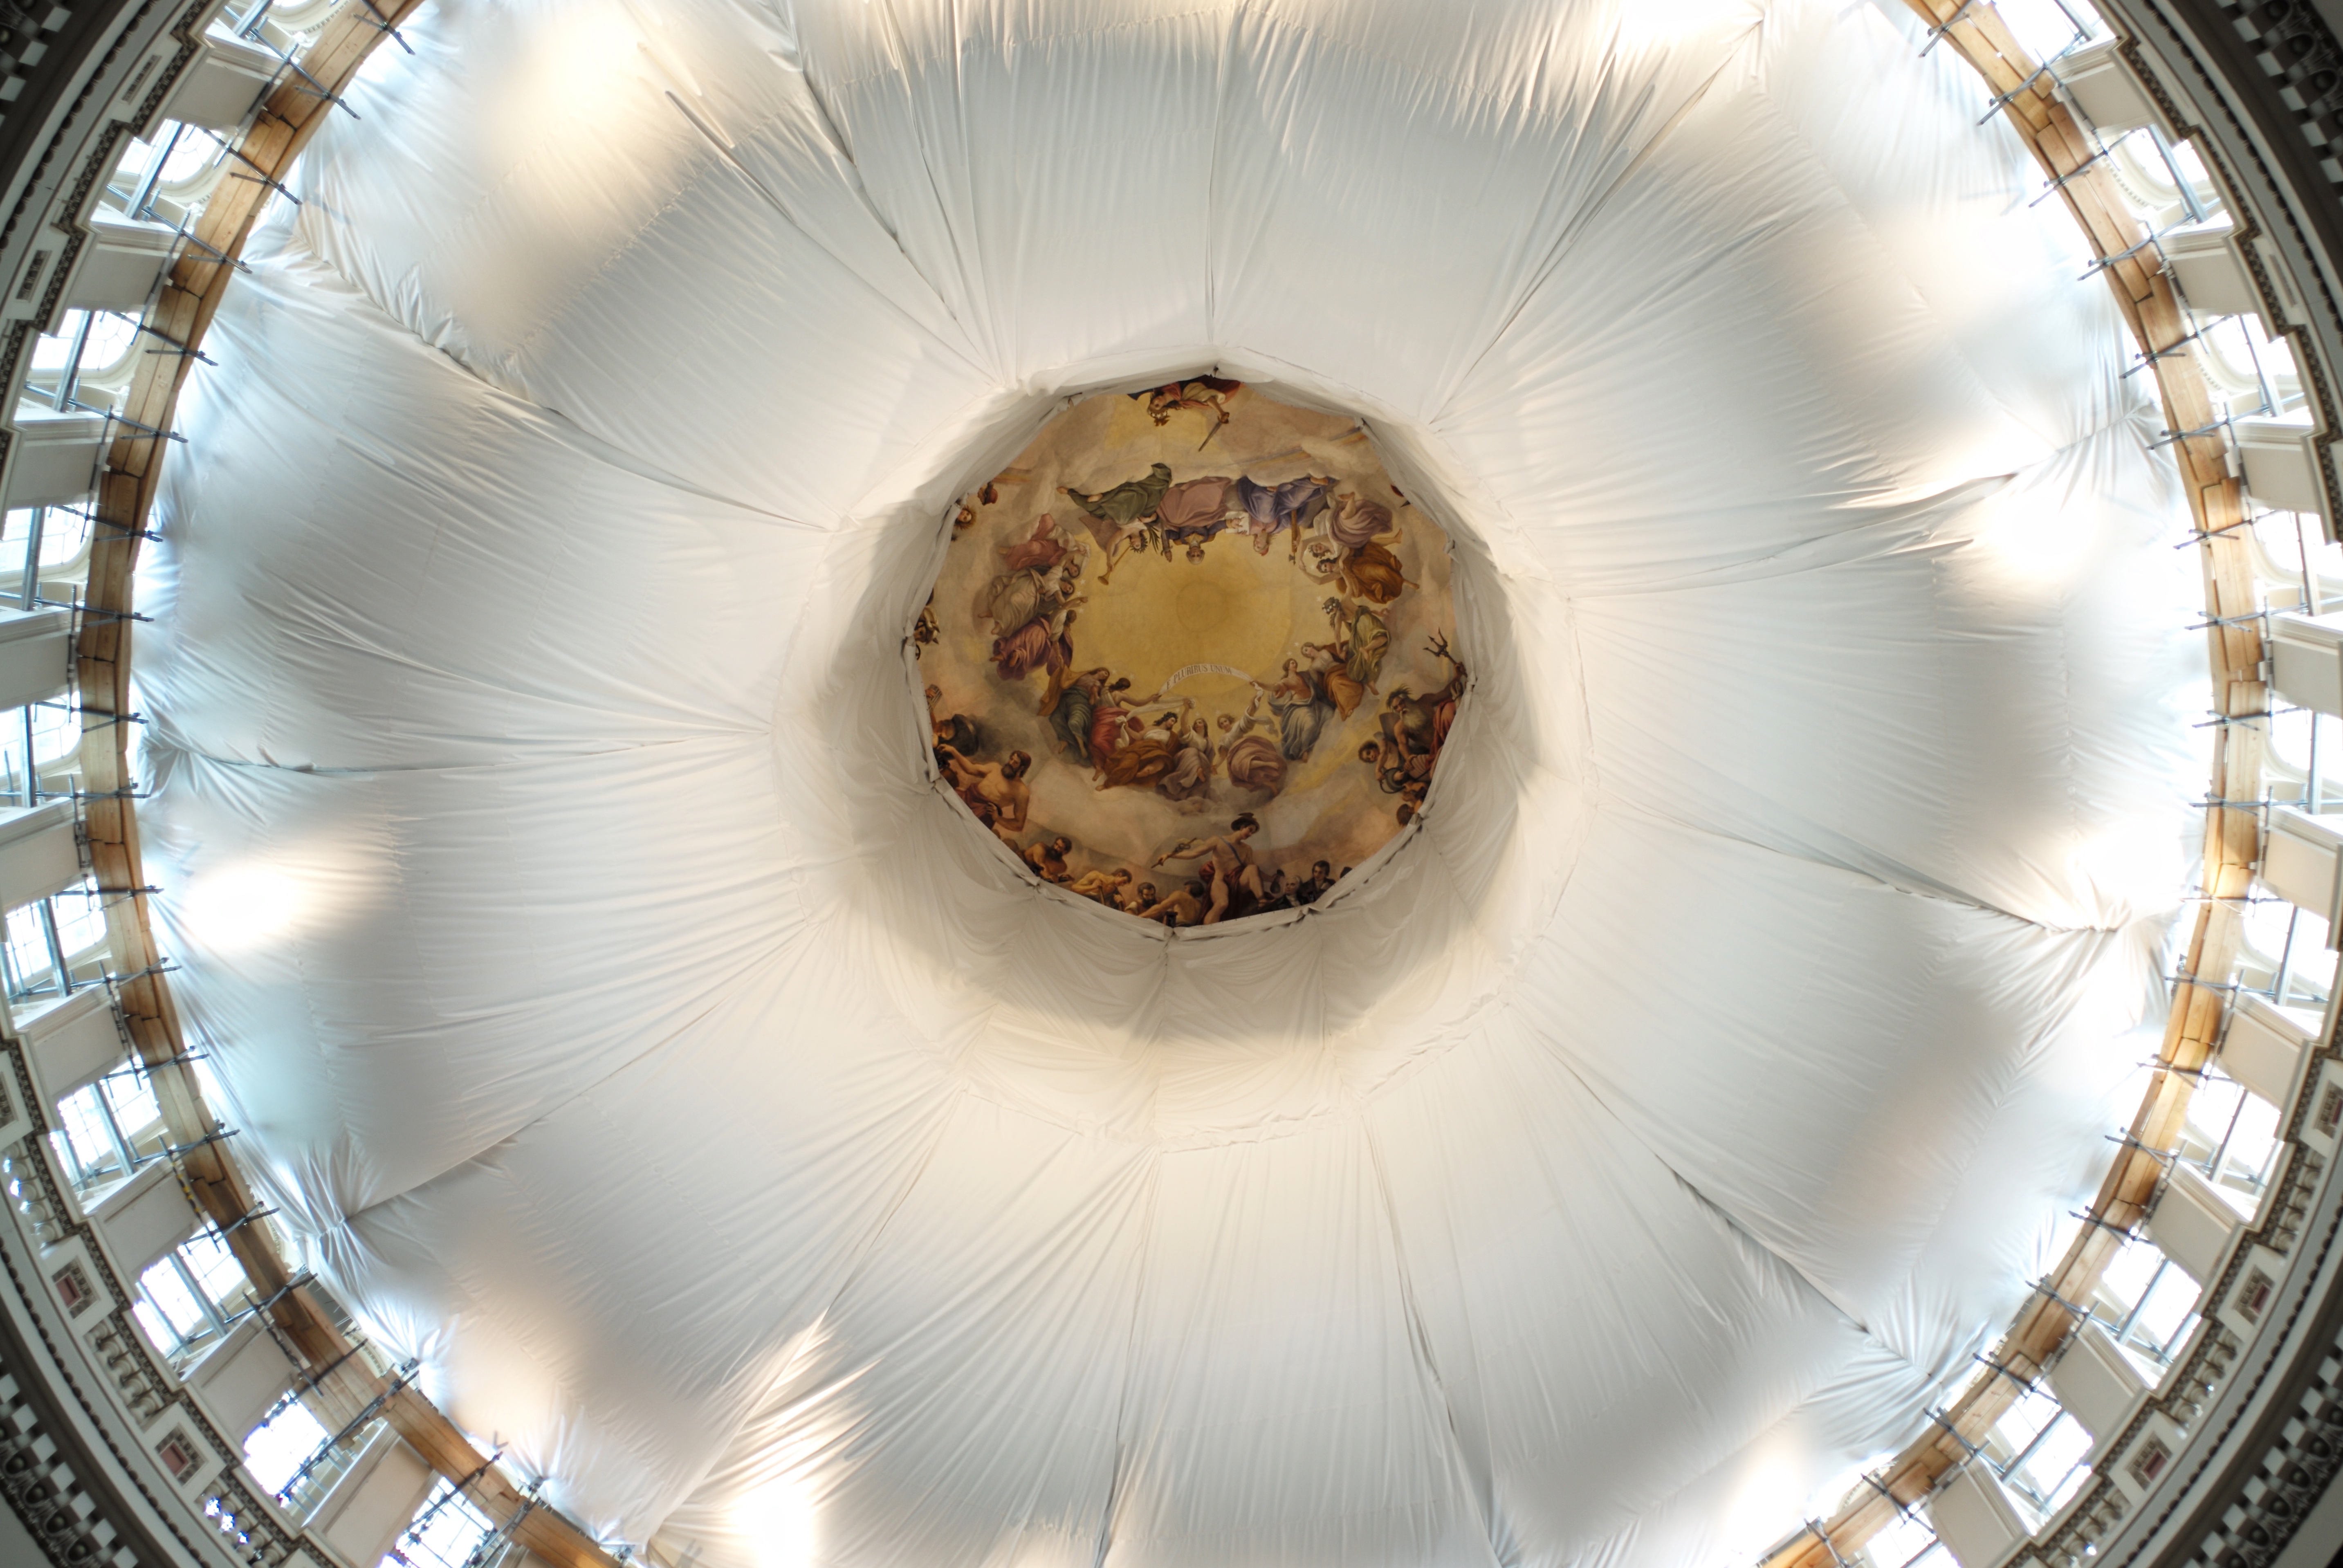
branch, light, architecture, photography, spiral, travel, ceiling, repair, reflection, ferris wheel, usa, lighting, stadium, circle, painting, washington, dc, m, symmetry, 28, rotunda, government, f2, us, tourist attraction, dome, federal, shape, leica, capitol, 240, summicron, congress, legislature, legislative, asph, renovation, restoration, fisheye lens